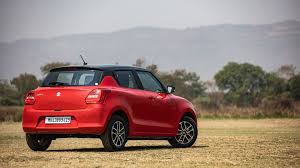
Label: noambulance